Johannes Hauerslev

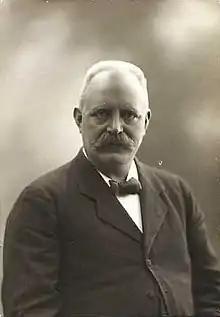
Hauerslev photographed by Albert Schou jr.

Johannes Hauerslev (5 May 1860 – 21 October 1921) was a Danish photographer. He is mainly remembered for his numerous photographs of street scenes and buildings in Copenhagen.